Elim Pentecostal Church

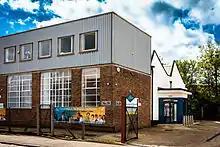
Elim Pentecostal Church Wimbledon

George Jeffreys (1889–1962), a Welshman, with a Welsh Congregational church background. He was converted at the age of 15 in the Welsh Revival of 1904, after which he and his brother, Stephen, became involved in preaching and evangelism, and were considered revivalists. Alexander A. Boddy, Vicar of All Saints, Monkwearmouth, Sunderland invited him to preach at his annual Whitsuntide International Pentecostal Convention in Sunderland in May 1913. His preaching came to the notice of William Gillespie who had been involved in the formative work of pentecostalism in Ireland. He invited Jeffreys to join him in Ireland just after Christmas that year and they made the decision that Jeffreys should hold an evangelistic campaign in Monaghan. However the Monaghan mission was not to open until the summer of 1915, as permission to use the Methodist hall for a Pentecostal assembly was denied. Jeffreys returned to Wales, and also campaigned in England, before returning to Ireland, where he ran a successful campaign for a Pentecostal congregation at Dover Street in Belfast at Christmas in 1914. It was thus in January 1915, when Jeffreys met with seven others, that they came to a resolution that Jeffreys should begin a permanent evangelistic work in Ireland, preaching the full gospel on Pentecostal lines. This work began from a marquee in Monaghan that summer. Jeffreys continued to campaign in England and across Ireland, but the first premises were leased for a church congregation in an old laundry in Hunter Street, Belfast, and this was opened in August 1915. Jeffreys became pastor Jeffreys, and the principal of the movement. The new church was called Elim Christ Church, the first Elim church.